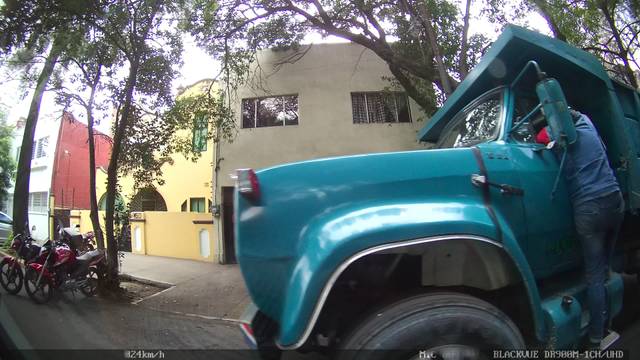
Region: Mexico
Coordinates: 19.412, -99.163